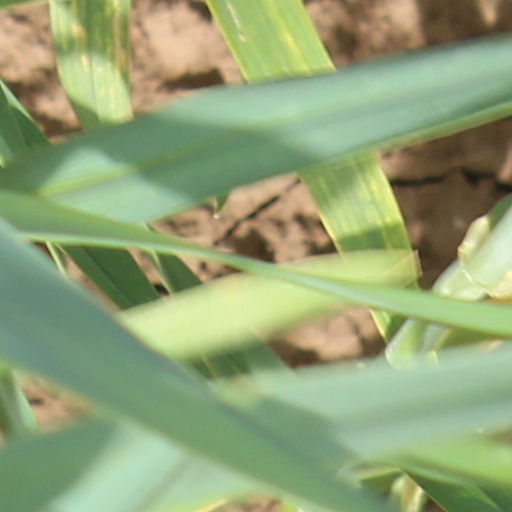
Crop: wheat